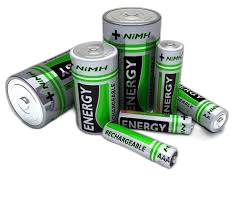
Waste category: battery